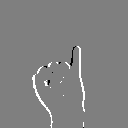
ASL letter: i